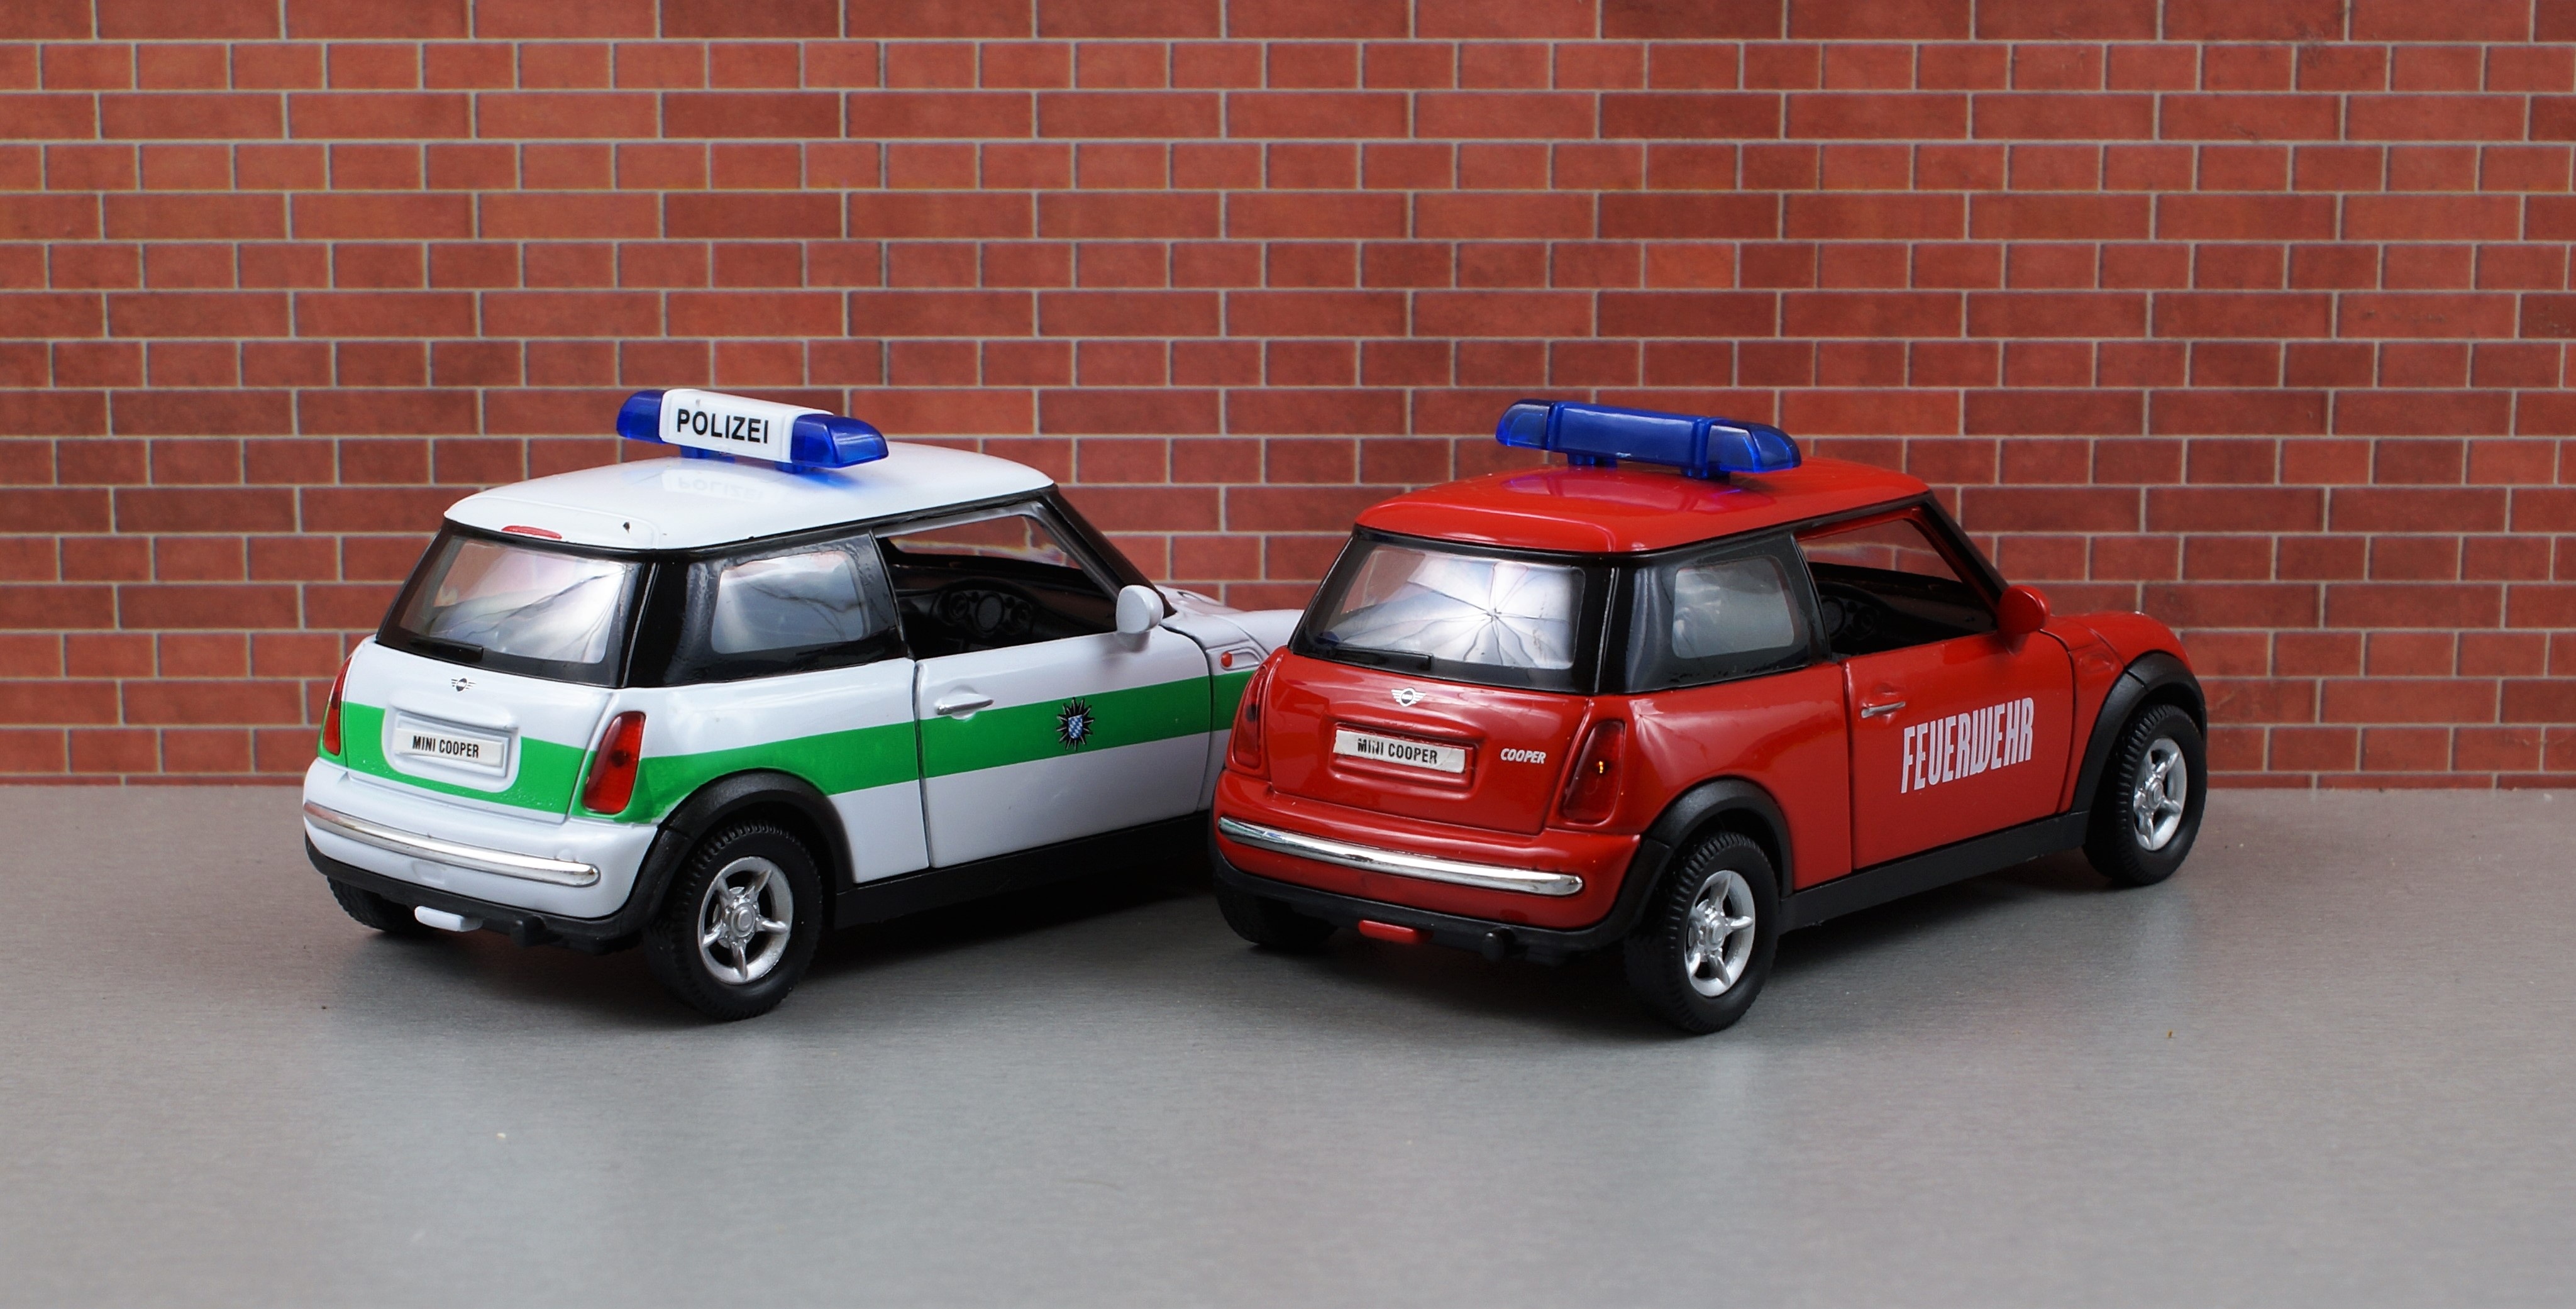
car, vehicle, land vehicle, police car, automotive exterior, mini, automobile make, model car, mini e, sport utility vehicle, toy, compact car, subcompact car